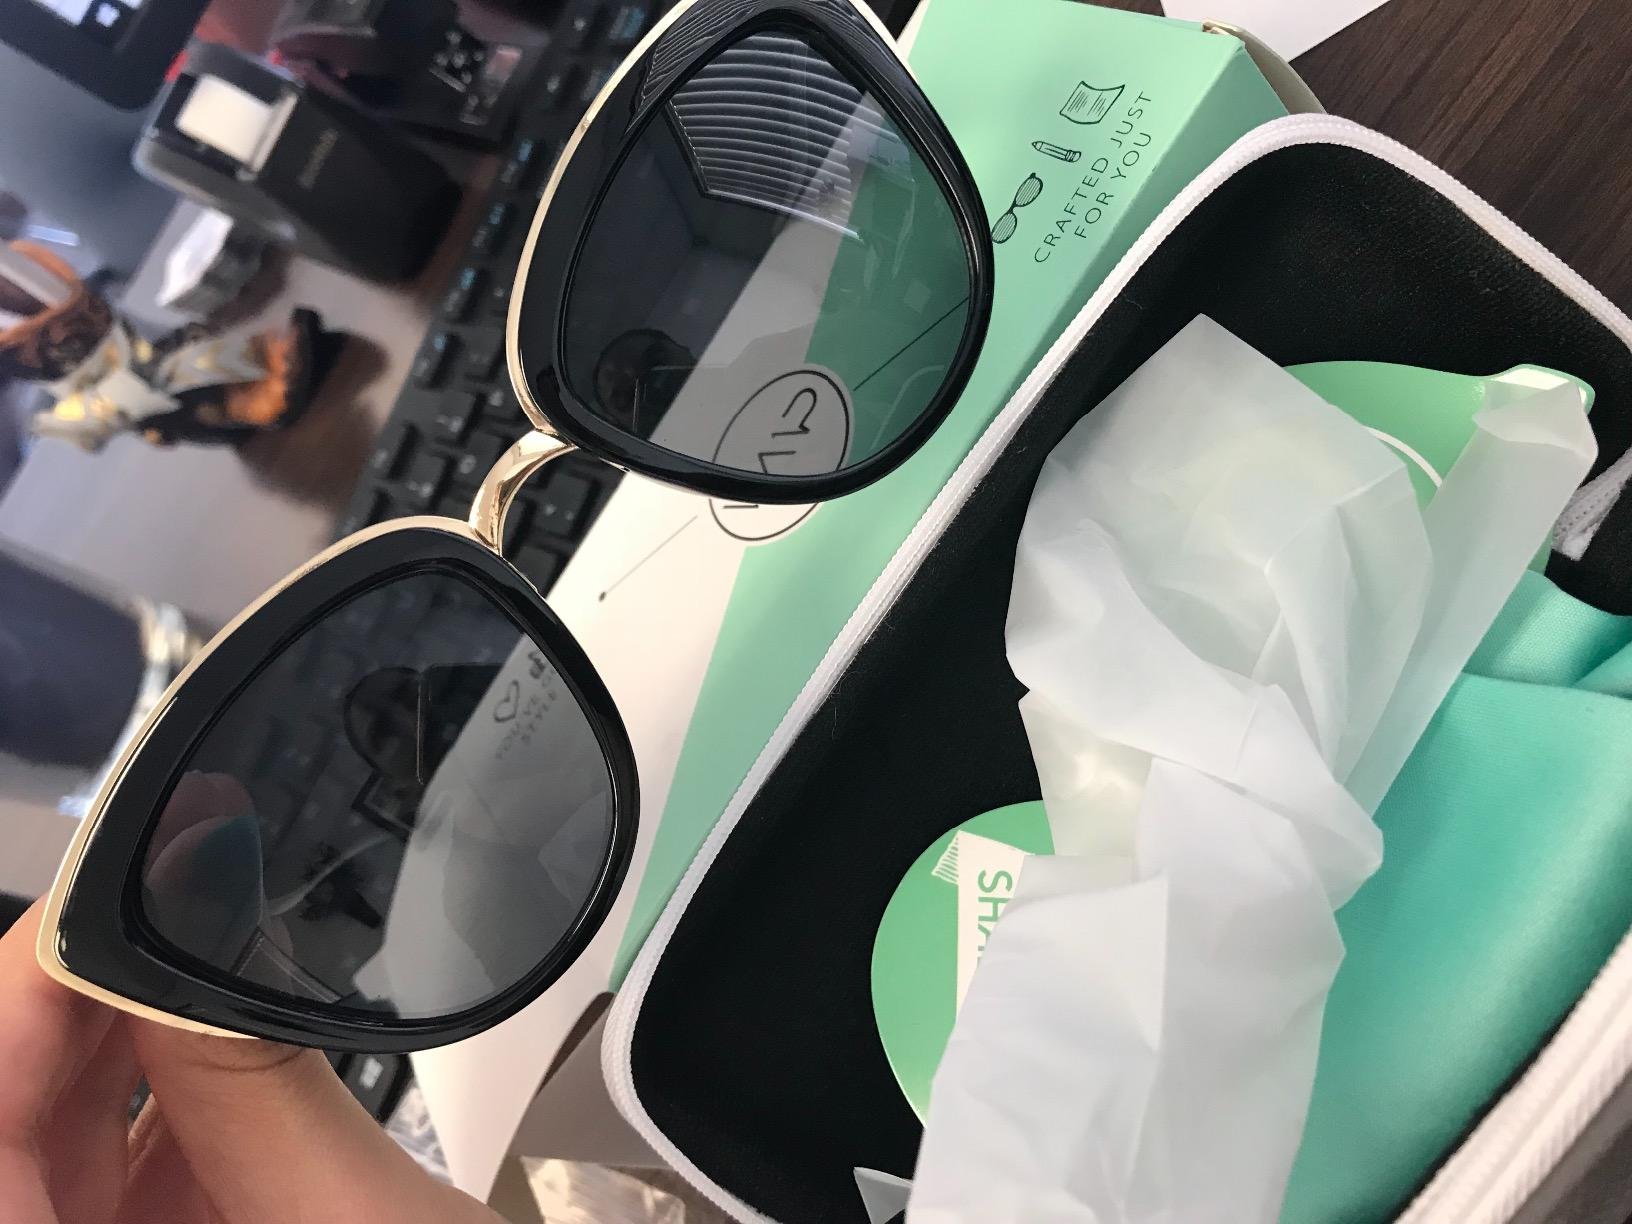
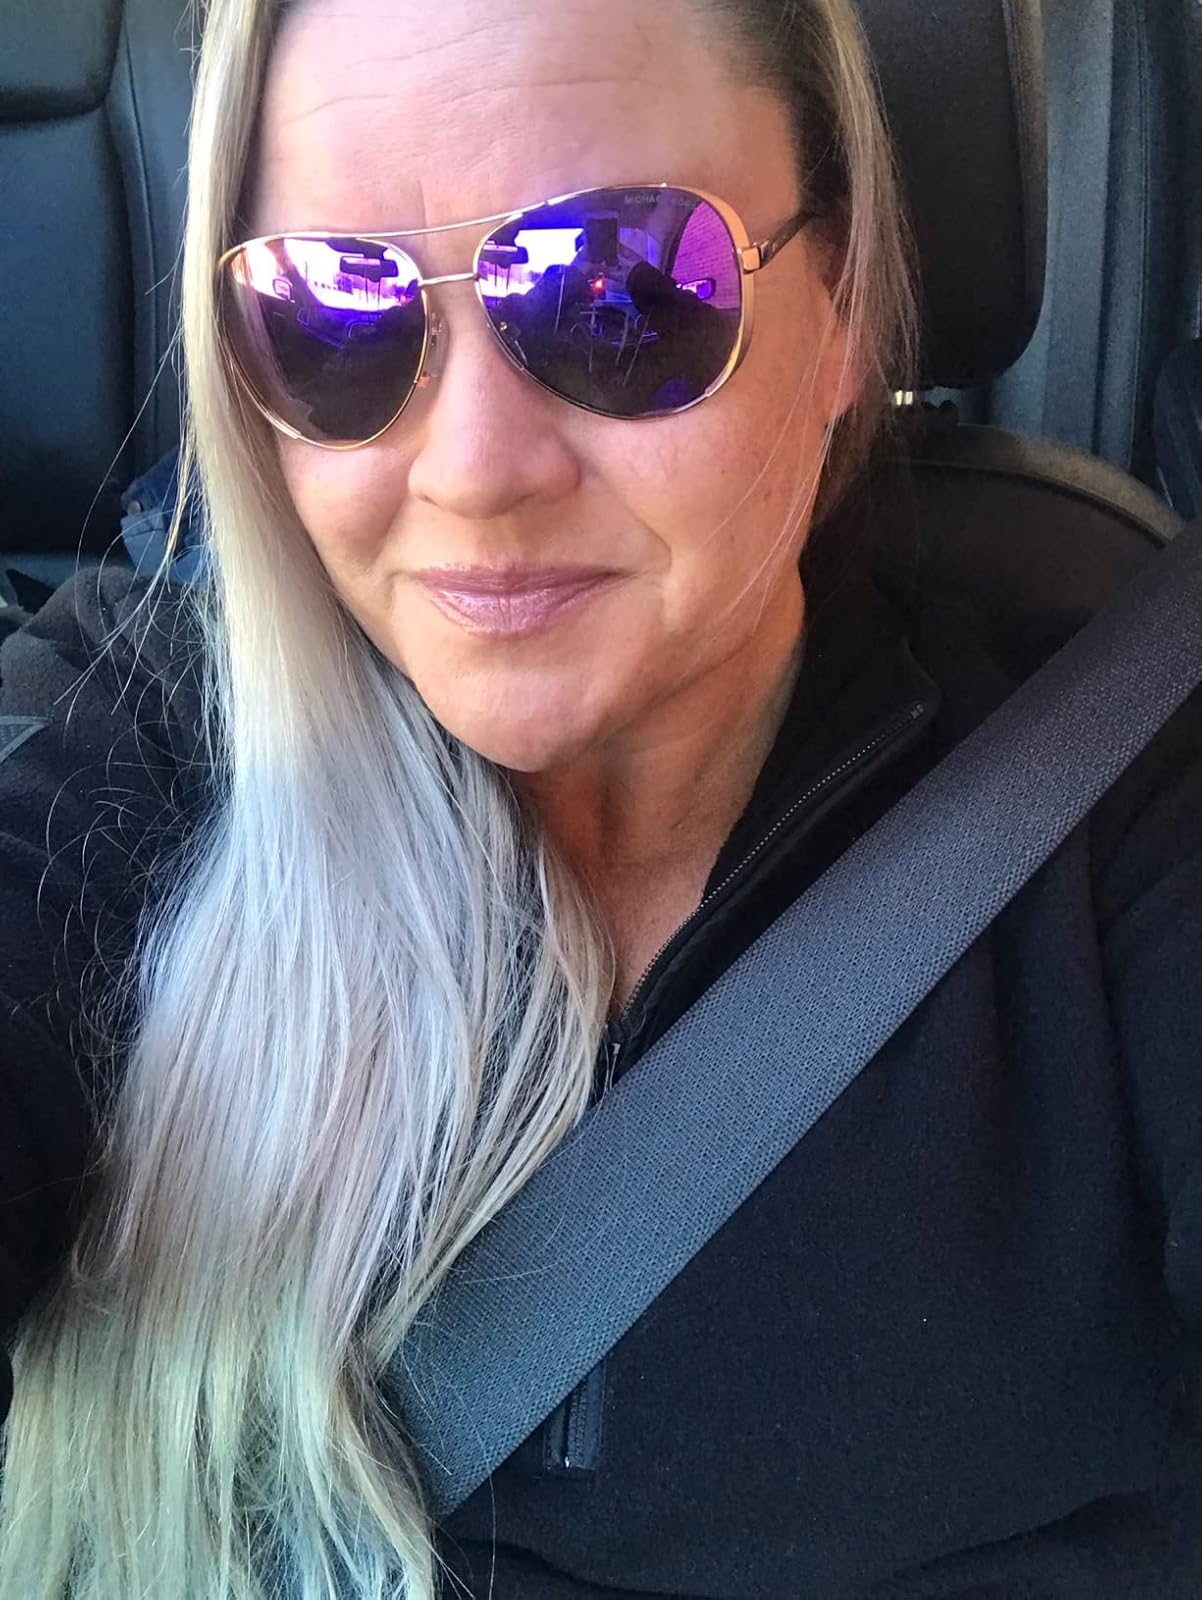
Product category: accessories_sunglasses
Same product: no